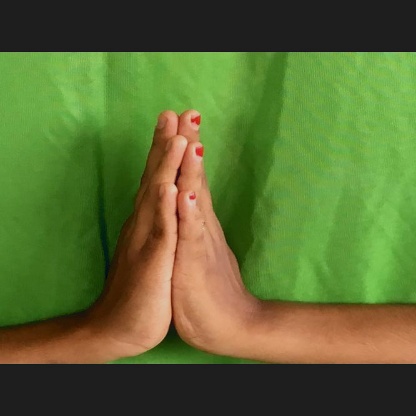
Mudra: Anjali